History of Bosnia and Herzegovina

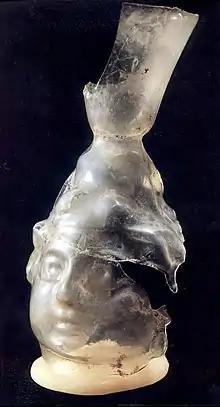

Bosnia has been inhabited since Neolithic times. In the late Bronze Age, the Neolithic population was replaced by more warlike Indo-European tribes known as the Illyrians. Celtic migrations in the 4th and 3rd century BCE displaced many Illyrian tribes from their former lands, but some Celtic and Illyrian tribes mixed. Concrete historical evidence for this period is scarce, but overall it appears that the region was populated by a number of different peoples speaking distinct languages.